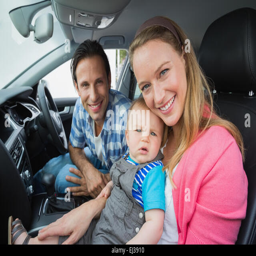
parents and baby on a drive